Victor Harbor Horse Drawn Tram

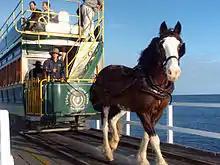
A tramcar on the causeway

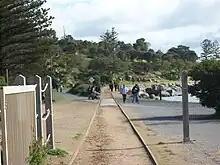
The tramway on leaving the Granite Island terminus

The Victor Harbor Horse Drawn Tram is located on the shores of the city of Victor Harbor, South Australia, Australia. A tramway links the city's visitor information centre with the nearby Granite Island. Much of its route is over a causeway.